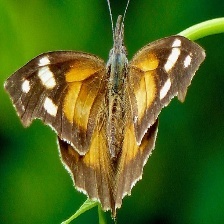
Species: AMERICAN SNOOT